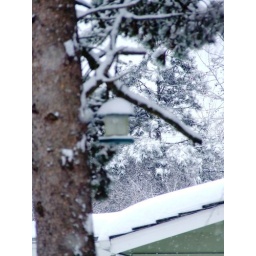
our bird feeder facing towards neighbors house in back yard